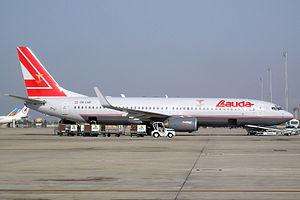
Lauda Air était une compagnie aérienne autrichienne. Elle a été fondée par le pilote de Formule 1 Niki Lauda en 1978, et a commencé ses opérations charter en 1985, et ses opérations régulières en 1989. Elle a cessé d'exister en avril 2013, intégrée dans la compagnie nationale Austrian Airlines.